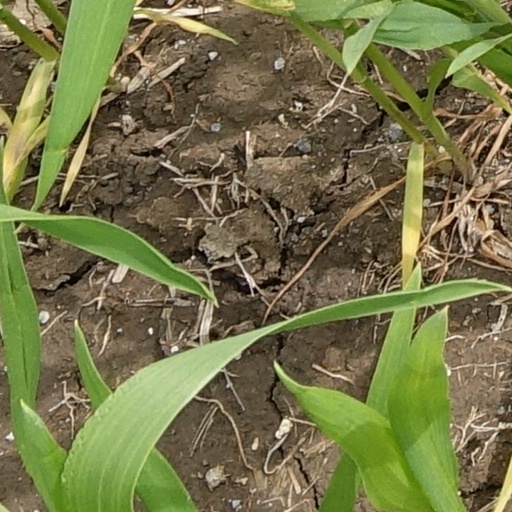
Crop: wheat